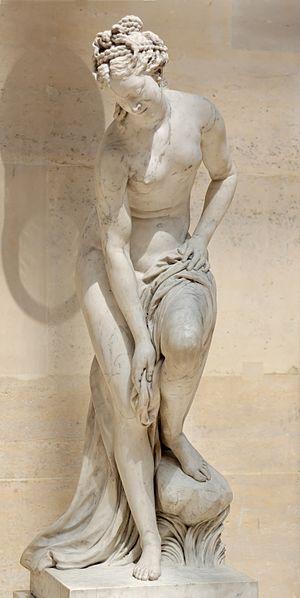
Baigneuse, également connue comme Vénus. Marbre, présenté au Salon de 1767. Louis XV offrit la statue en 1772 à Madame Du Barry, qui la fit placer dans le parc de son château de Louveciennes.
Le musée du Louvre est un musée situé à Paris, en France.
La Baigneuse ou Vénus au bain est une sculpture en marbre réalisée par le sculpteur Christophe-Gabriel Allegrain, présentée au Salon de 1767 et conservée à Paris au musée du Louvre.
Christophe-Gabriel Allegrain, né le 11 octobre 1710 à Paris et mort le 17 avril 1795 dans la même ville, est un sculpteur français.
Jeanne Bécu, dite aussi Mademoiselle de Vaubernier, devenue par mariage comtesse du Barry, née le 19 août 1743 à Vaucouleurs, et morte guillotinée le 8 décembre 1793 à Paris, fut la dernière favorite du roi Louis XV de 1768 à 1774.